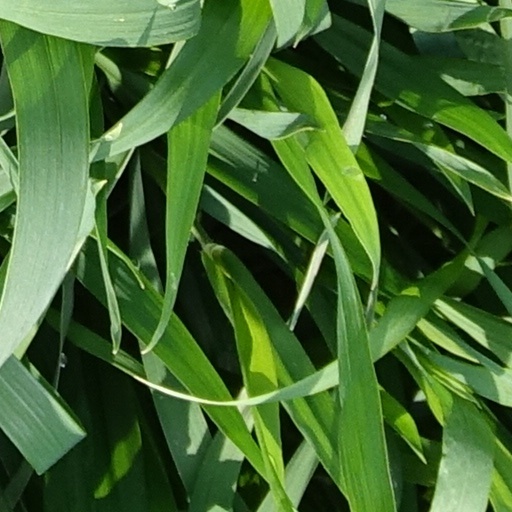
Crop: wheat